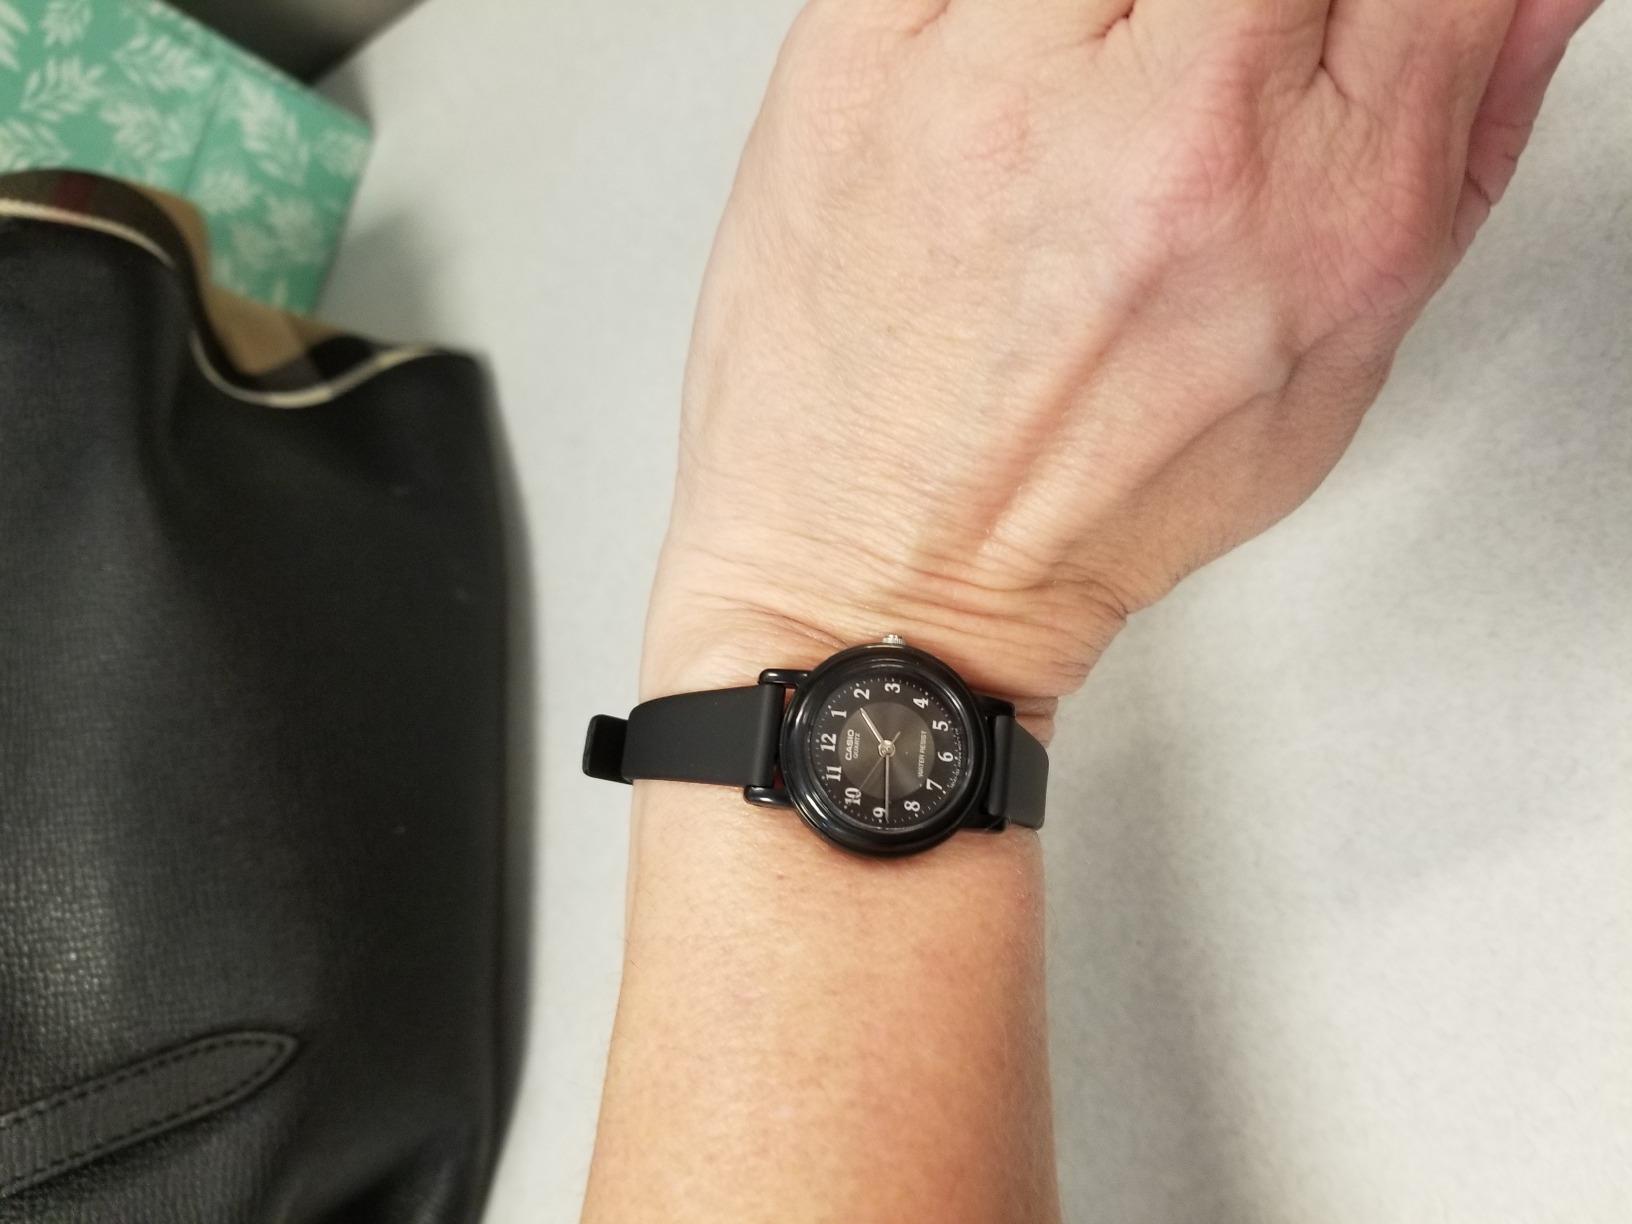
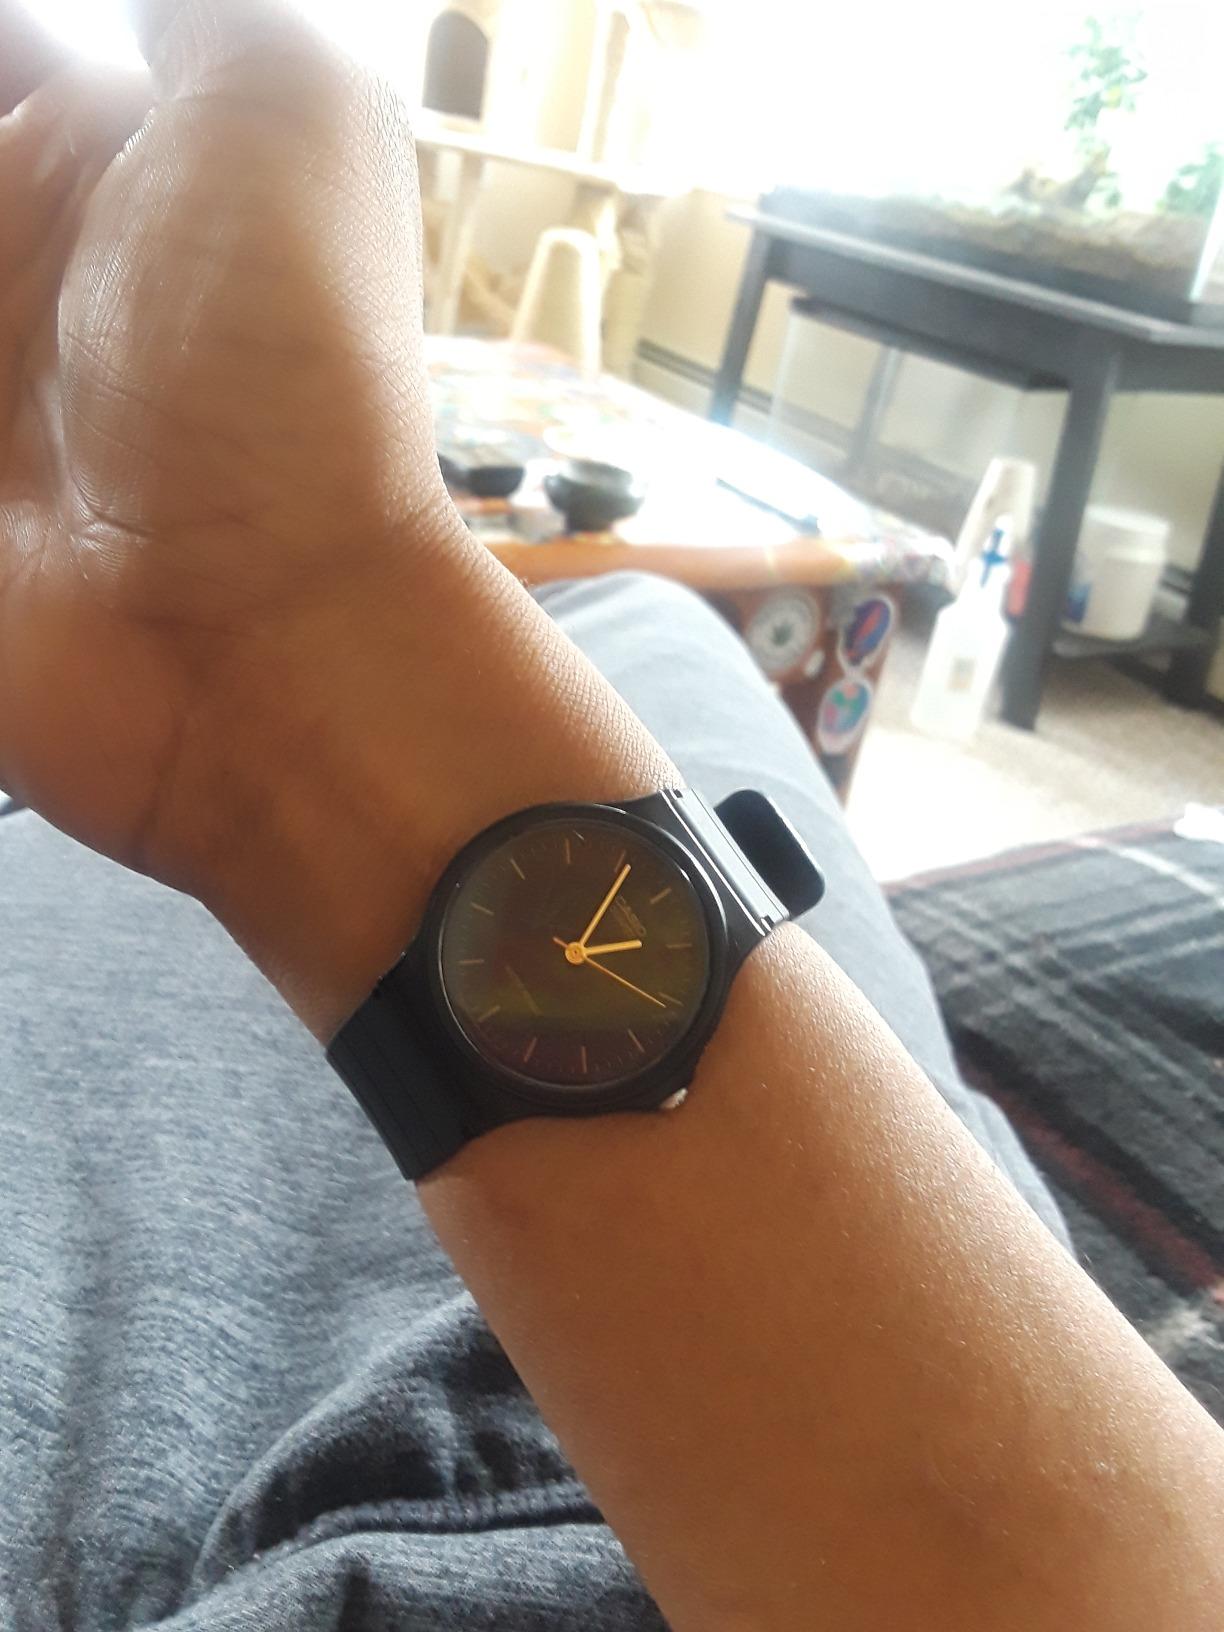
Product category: accessories_watch
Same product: no